Namazgjah, Elbasan

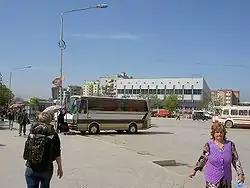
The former Namazgâh of Elbasan, now a Bus station

The Namazgâh or Namazgjah was an open air prayer terrace in Elbasan, Albania. It became a Cultural Monument of Albania in 1980. But nowadays, its place was transformed into a bus station. The Namazgâh is shown on postcards as well as during prayers in Ramadan and Eid al-Fitr on posters.